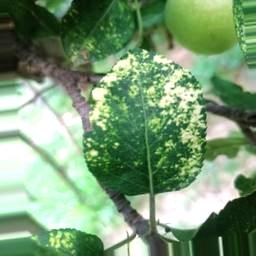
Label: Apple_Mosaic